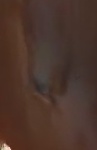
Face region: eyes (orbital_tightening_and_eye_area)
Pain indicator: obviously_present